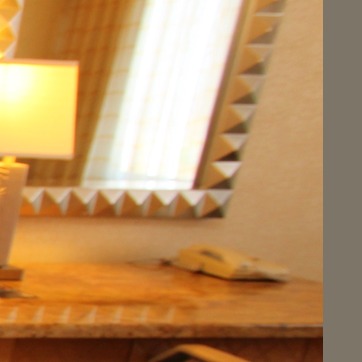
Material: mirror